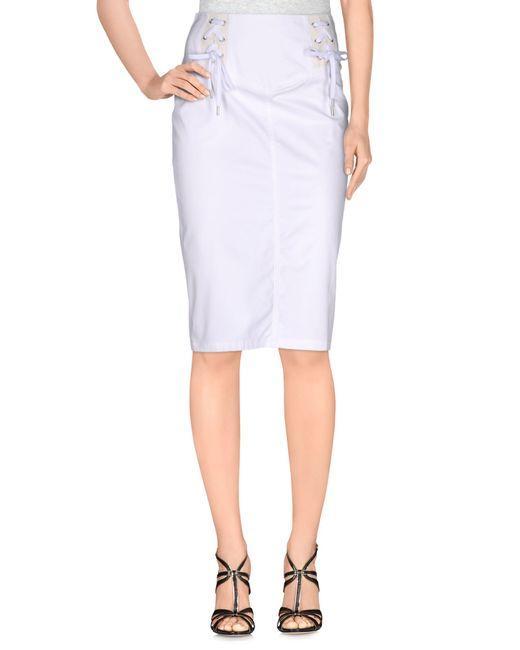
Weißer Baumwollrock mit gekreuzten Schnüren zum Festziehen oder Lockern des Rocks auf jeder Seite, formelle Kleidung